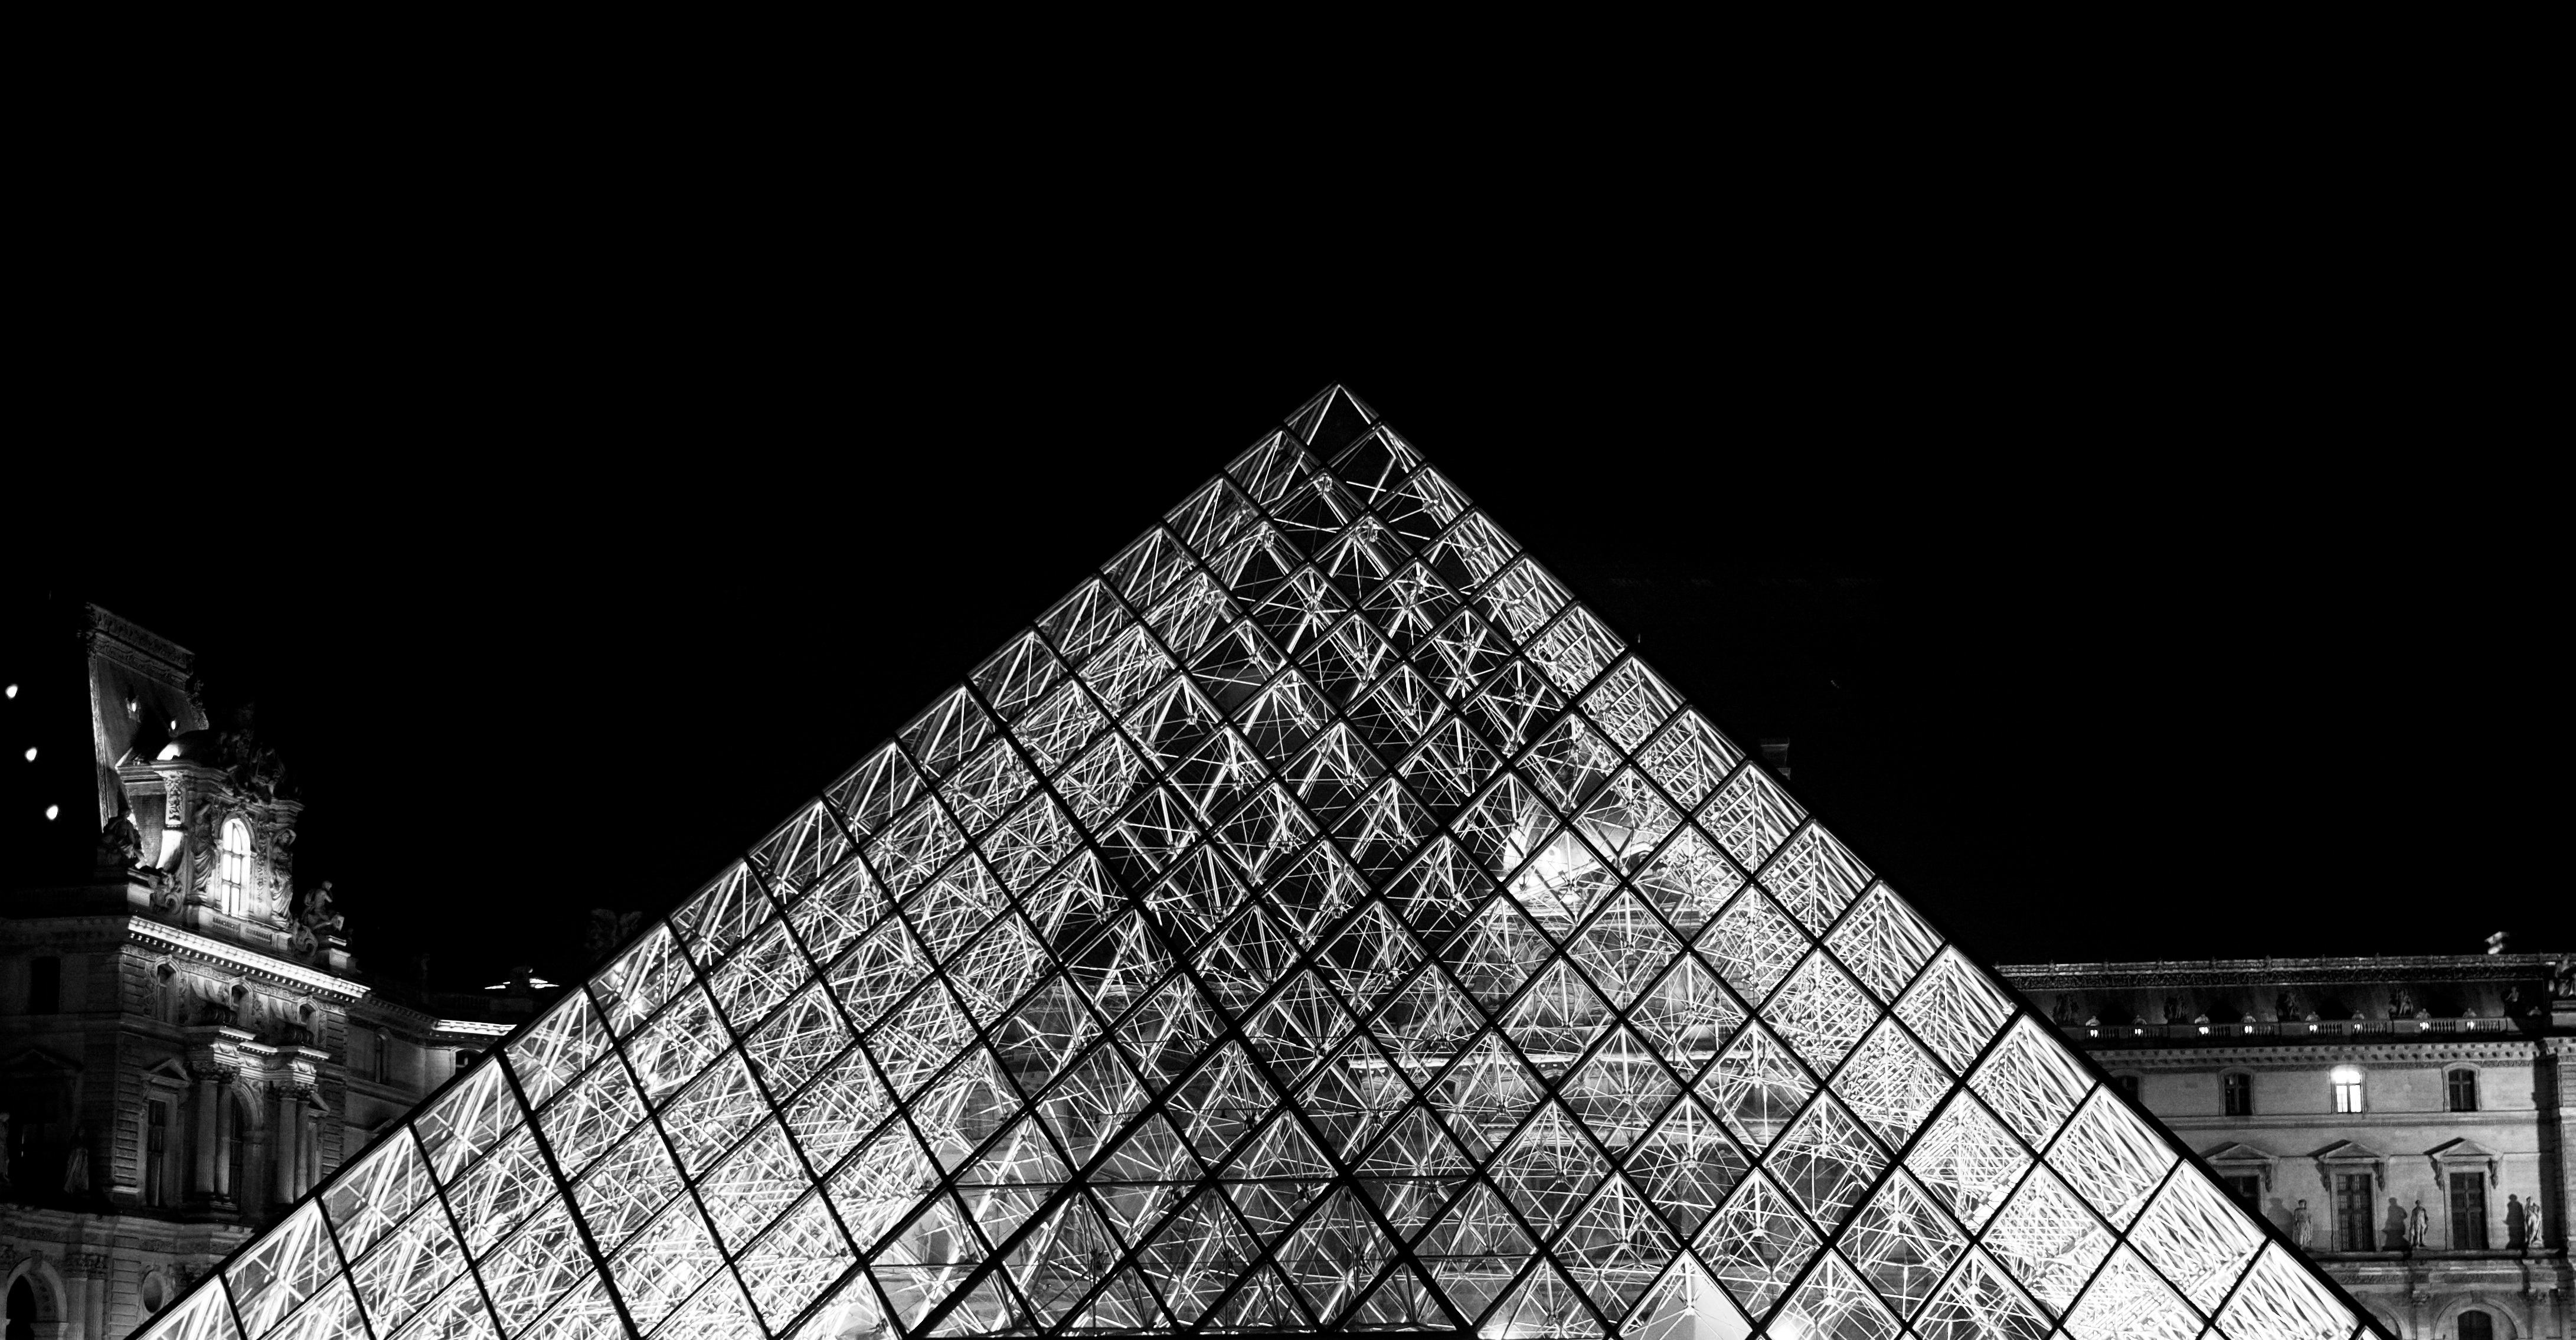
light, black and white, architecture, night, glass, building, city, paris, skyscraper, urban, monument, dark, france, panoramic, tower, landmark, darkness, black, monochrome, symmetry, tourist attraction, shape, monochrome photography, the louvre